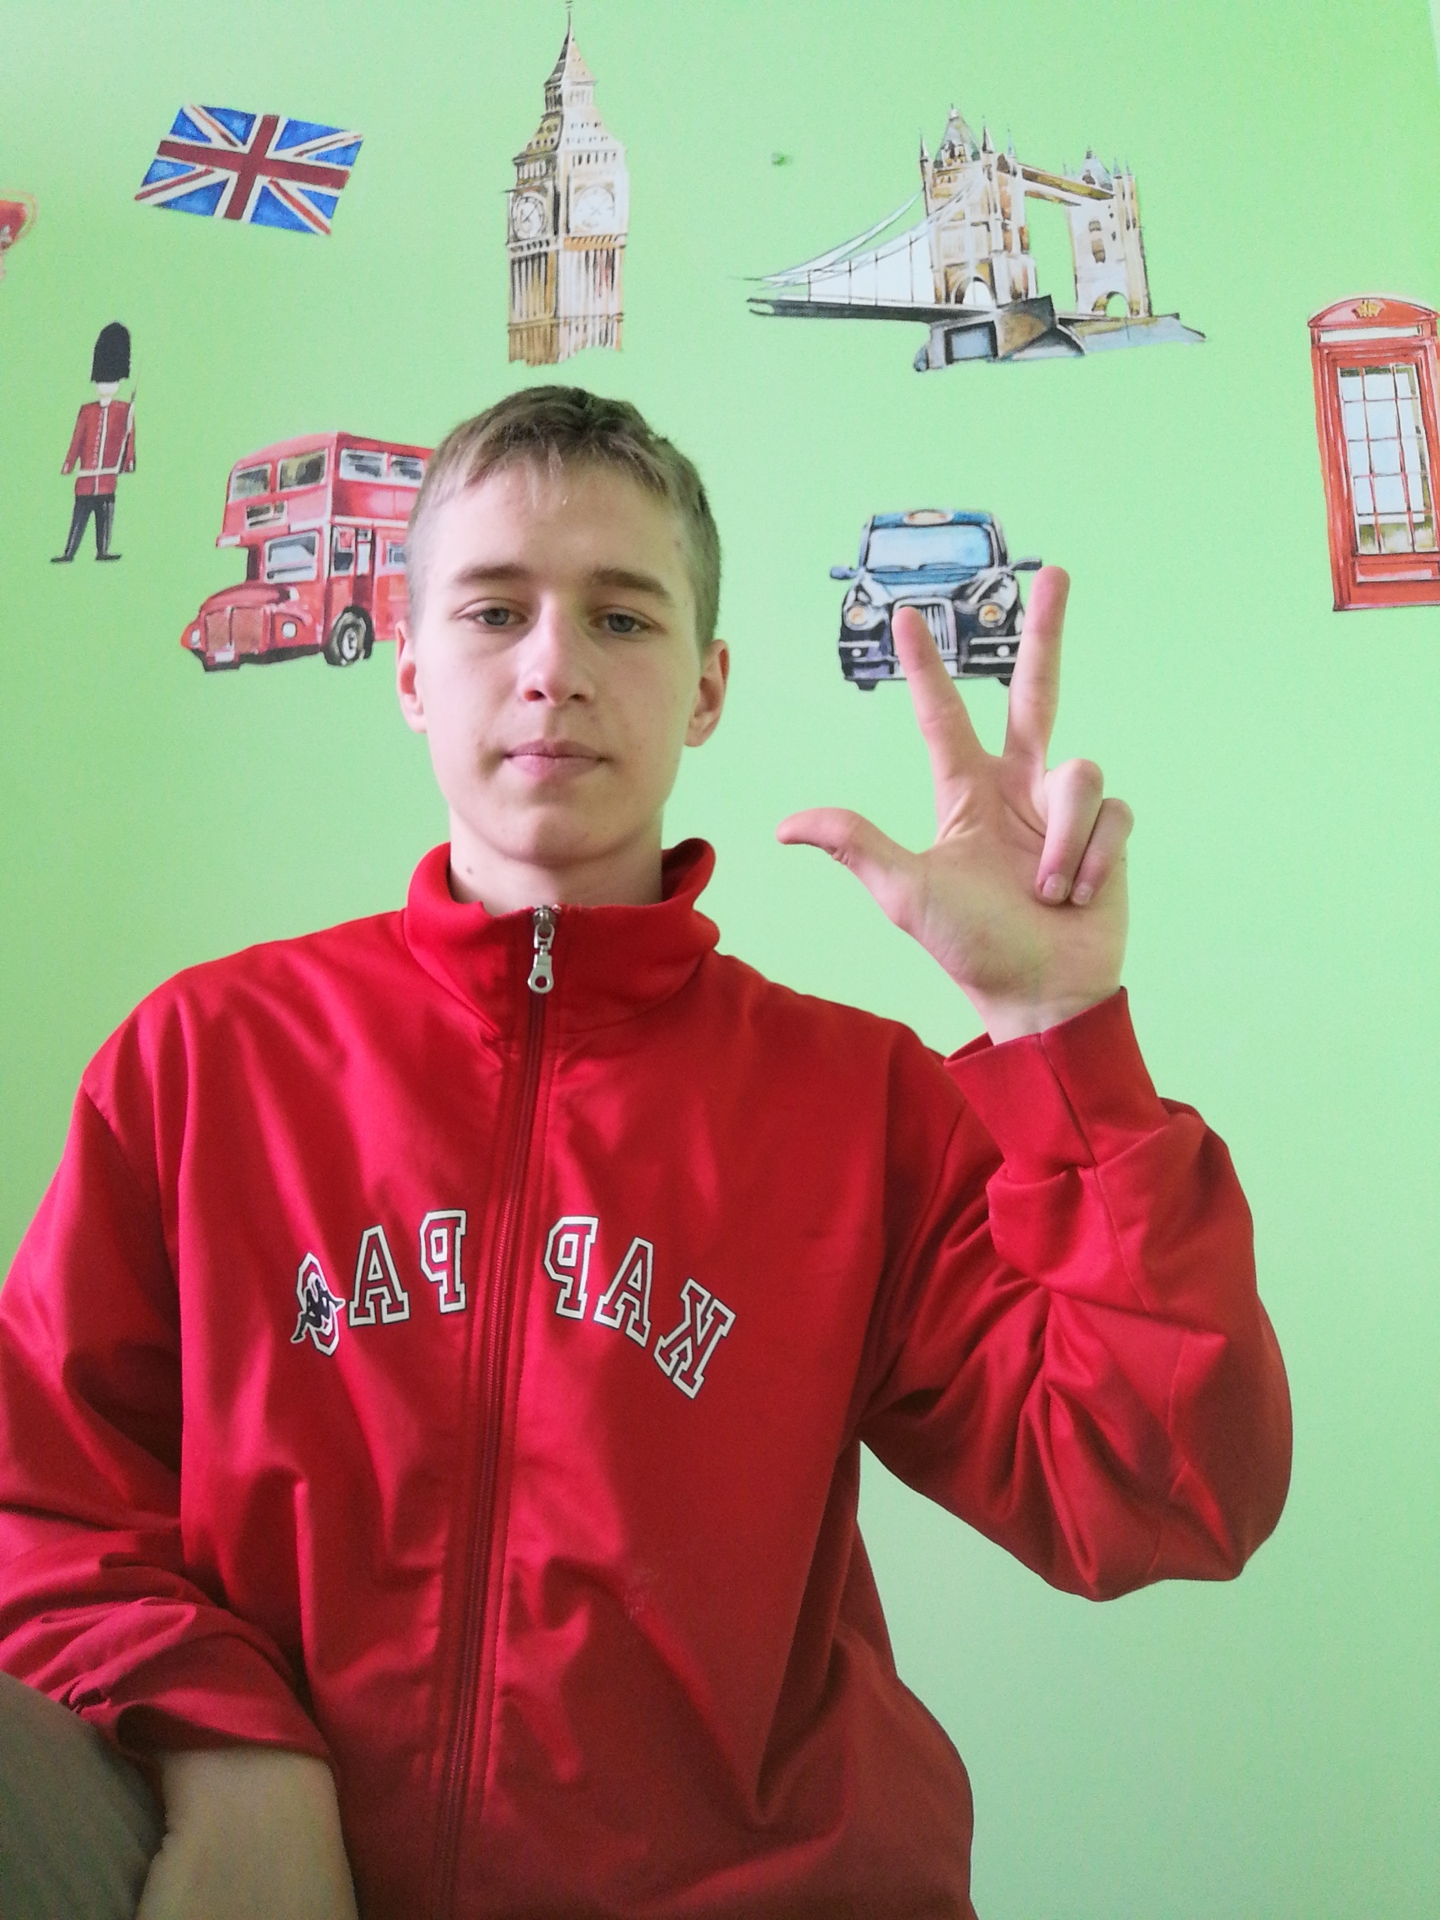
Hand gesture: three2